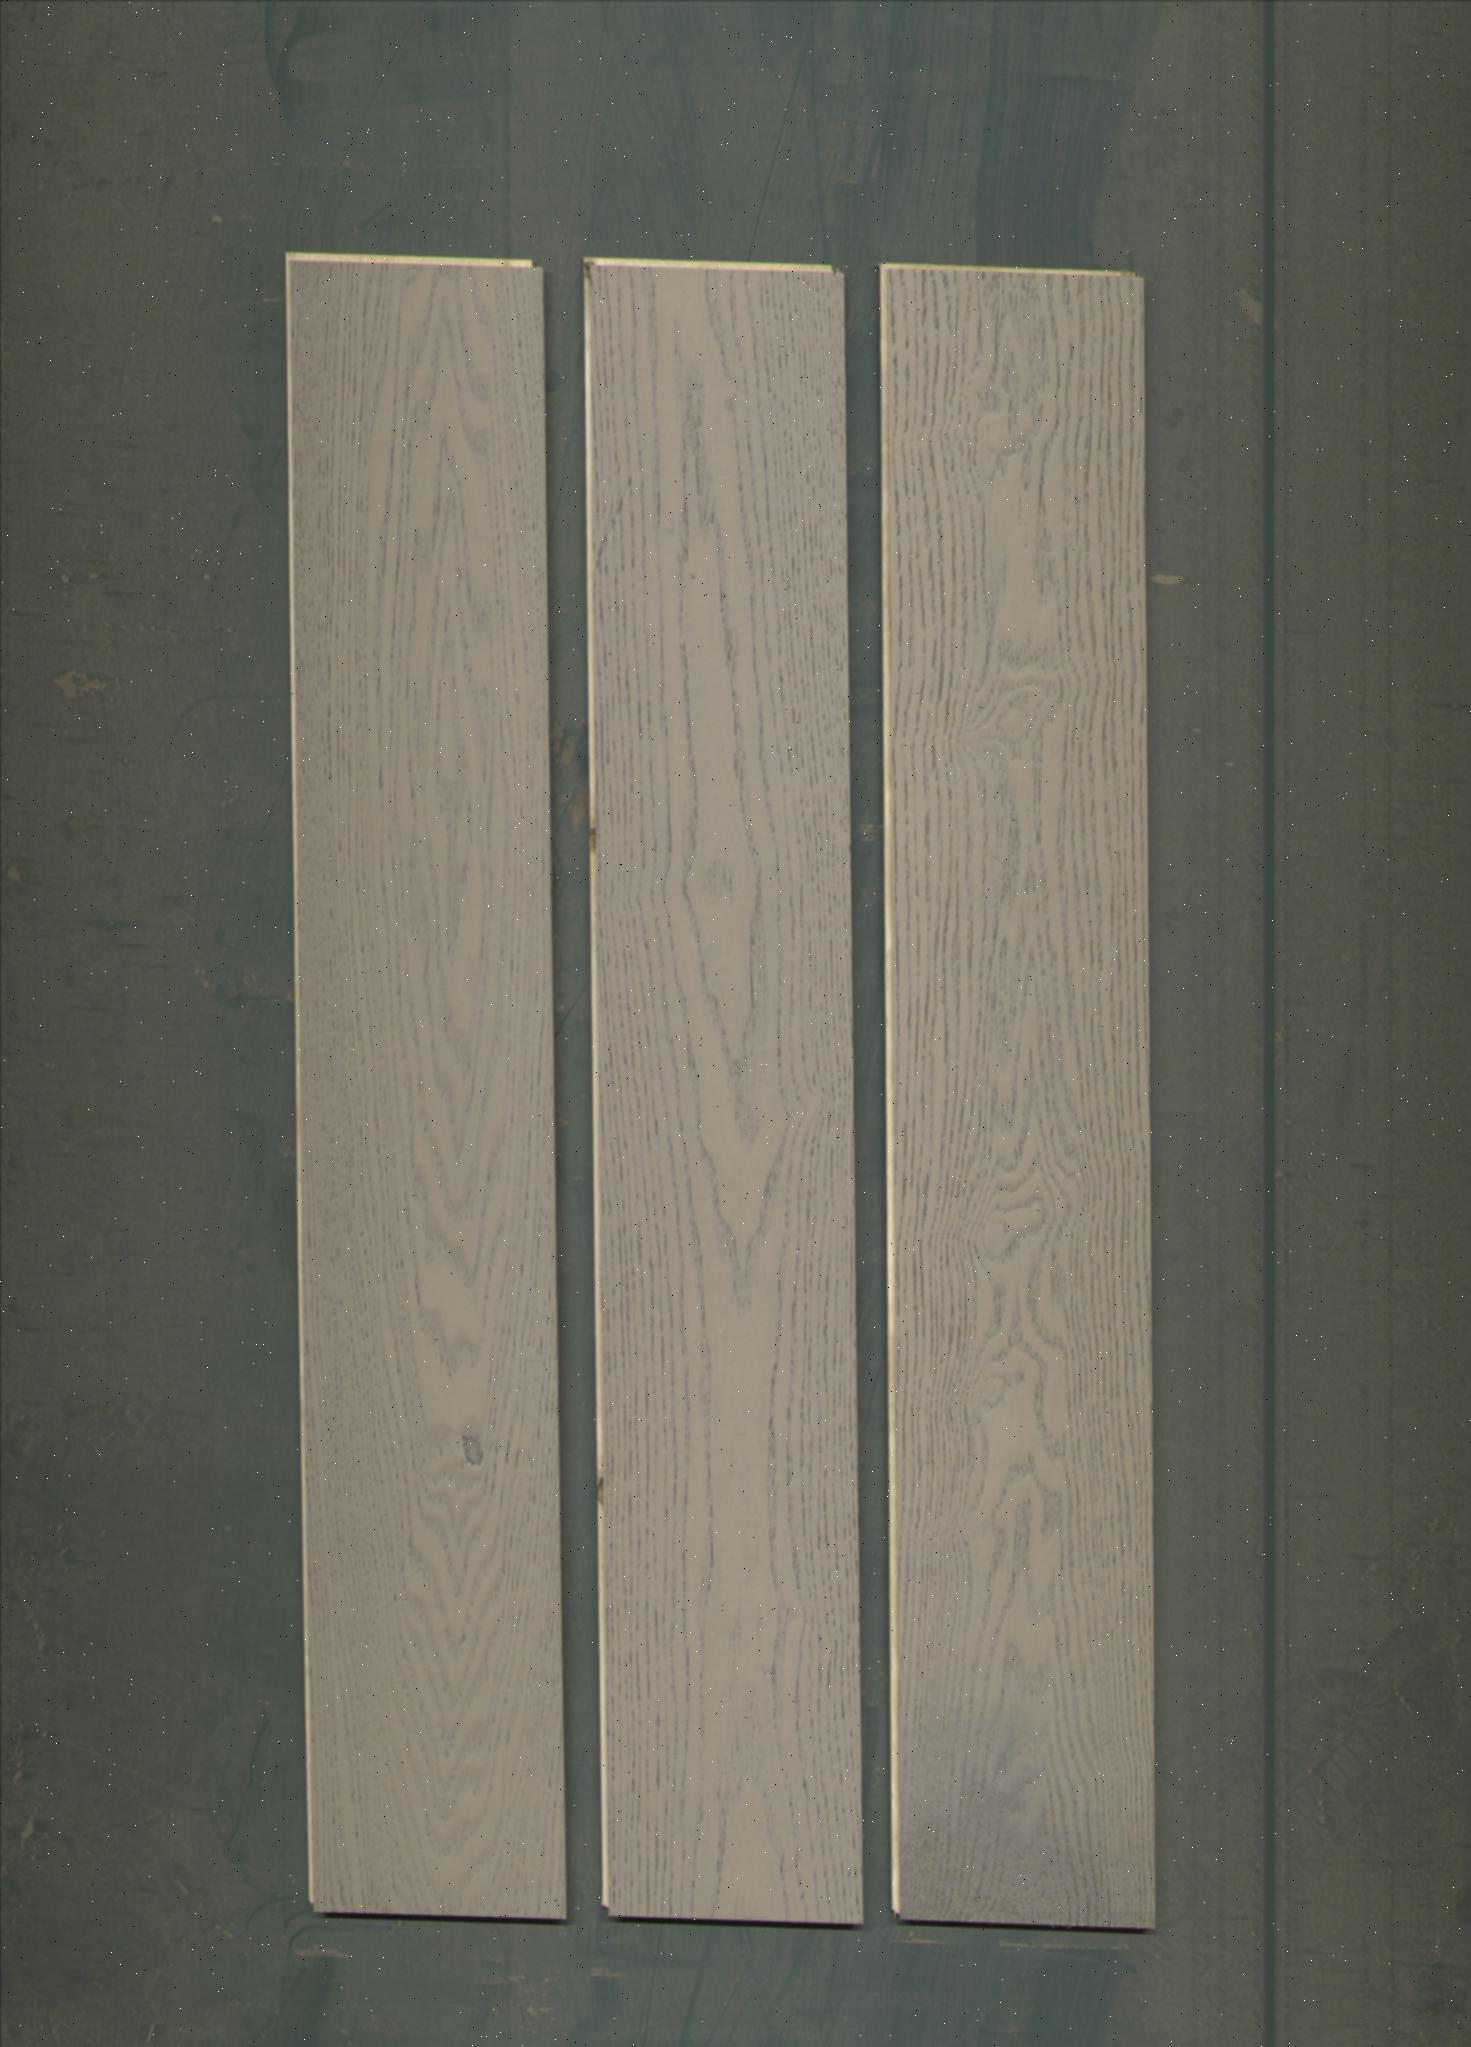
Label: mixers